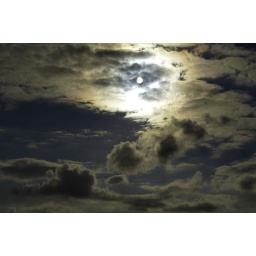
Sun in a bed of clouds